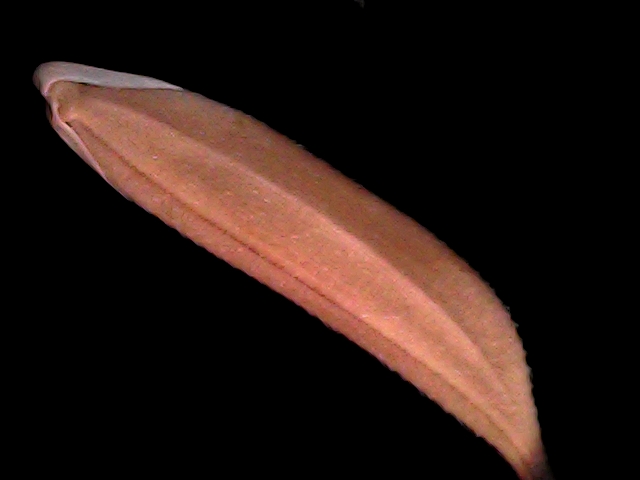
Rice variety: BD70